Yano Stamp

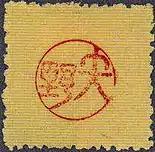
Yano Stamp (1942)

The Yano Stamp was temporarily issued in 1942 during World War II in Japanese-occupied Burma. During the fighting, printed stamps stocked in Rangoon by the British Burmese government were looted, and the personal seal of Shizuo Yano (矢野静雄, "矢野" is the family name), then chairman of the Burmese Postal Reconstruction Committee, was stamped in red ink on a piece of paper. 45,760 copies were produced between May 28 and 29. The stamps were sold for some time after the June 1 printed stamps were prepared. "Yano Stamps" is not the official name given by the government; it is a common name.